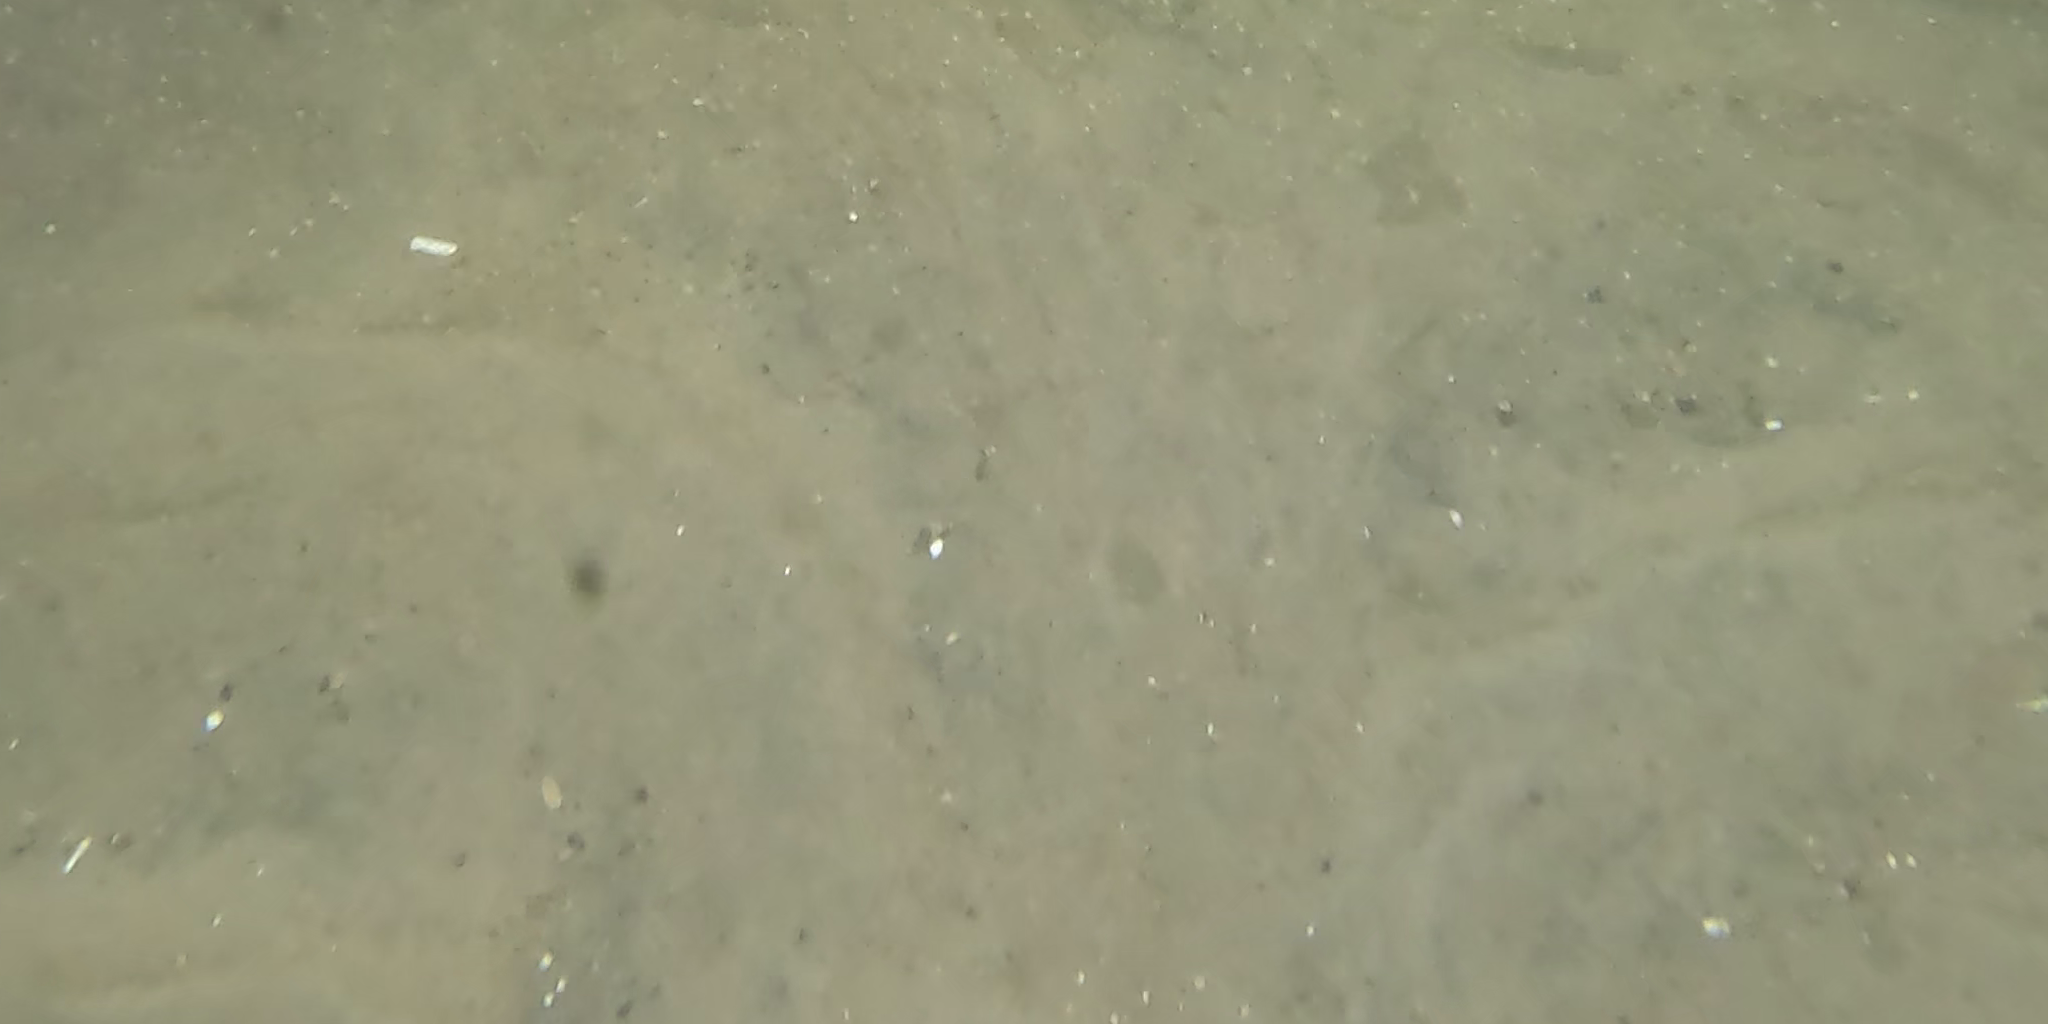
Seabed habitat: sand